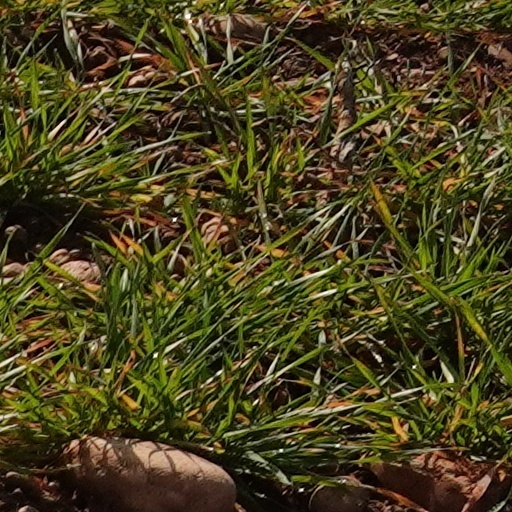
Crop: wheat